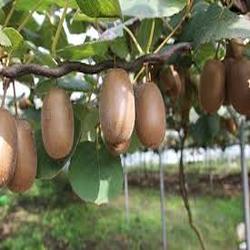
Label: Kiwi